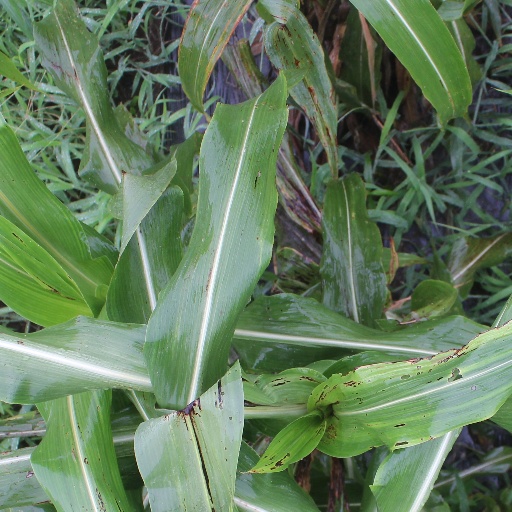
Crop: sorghum